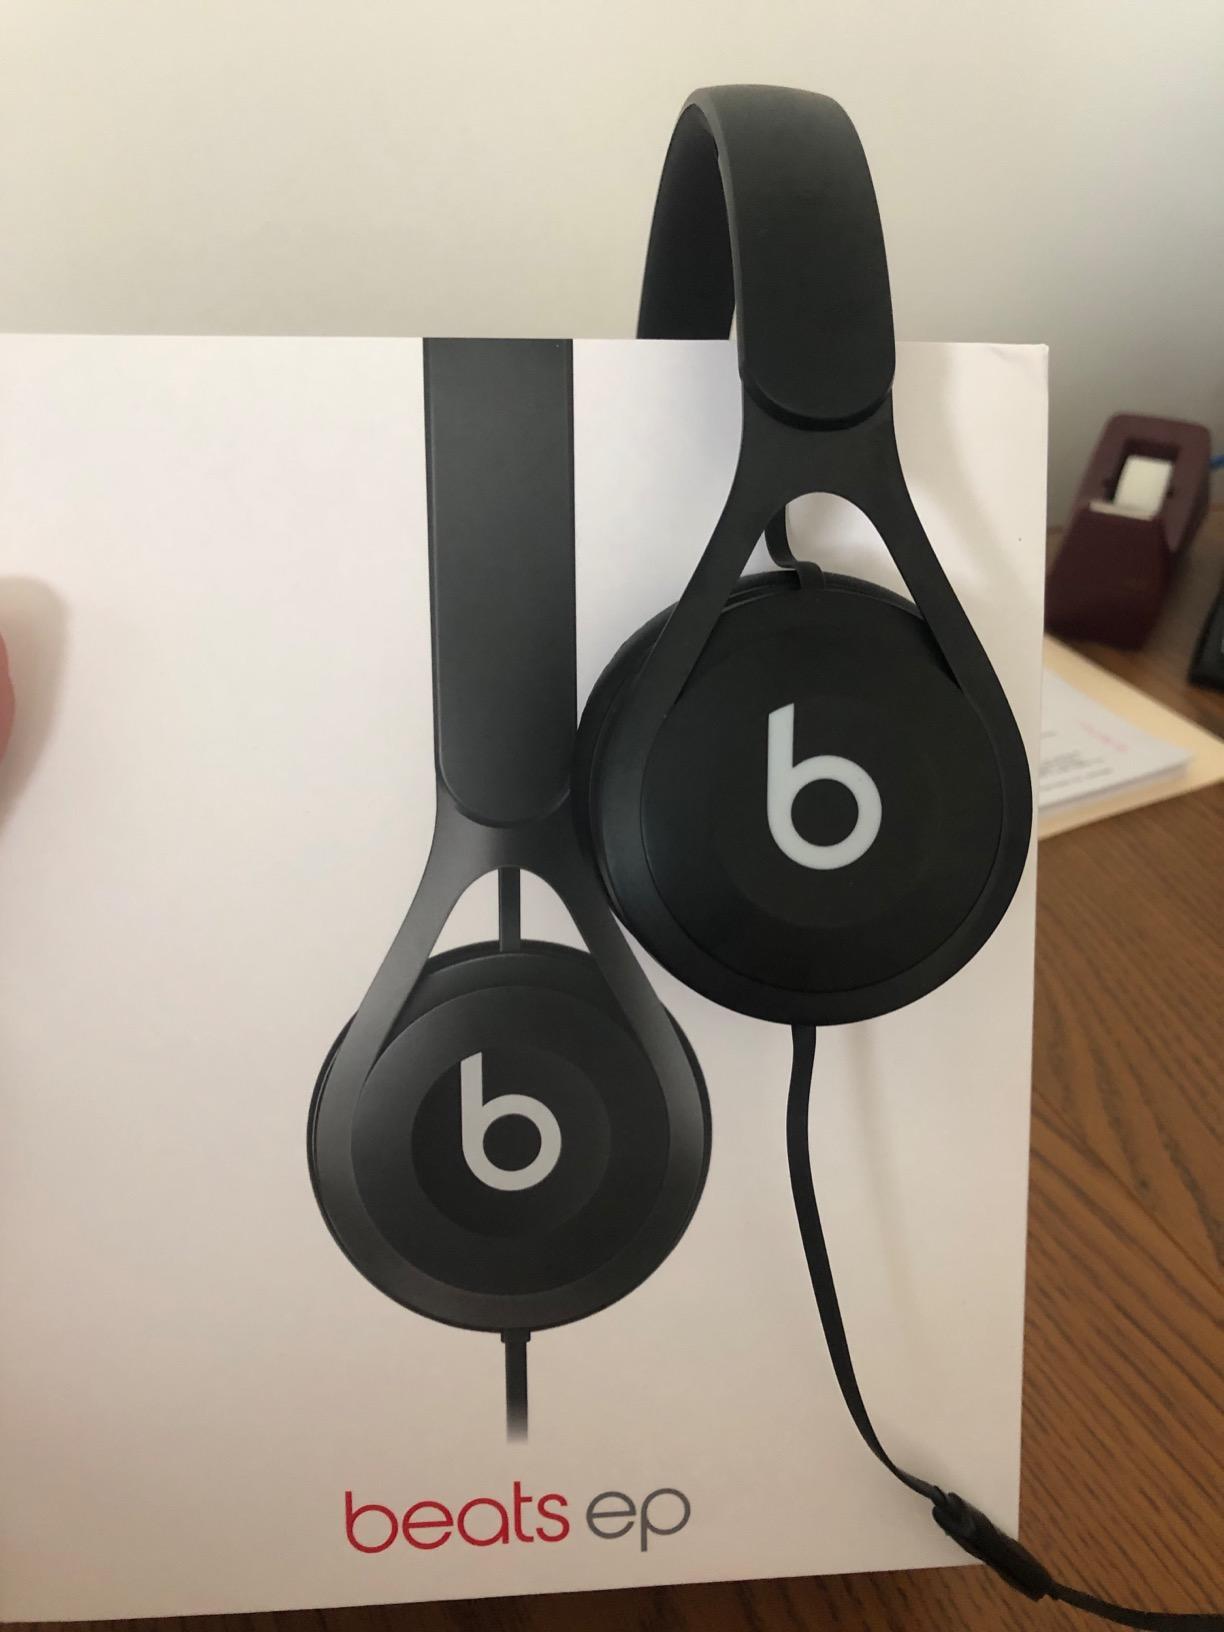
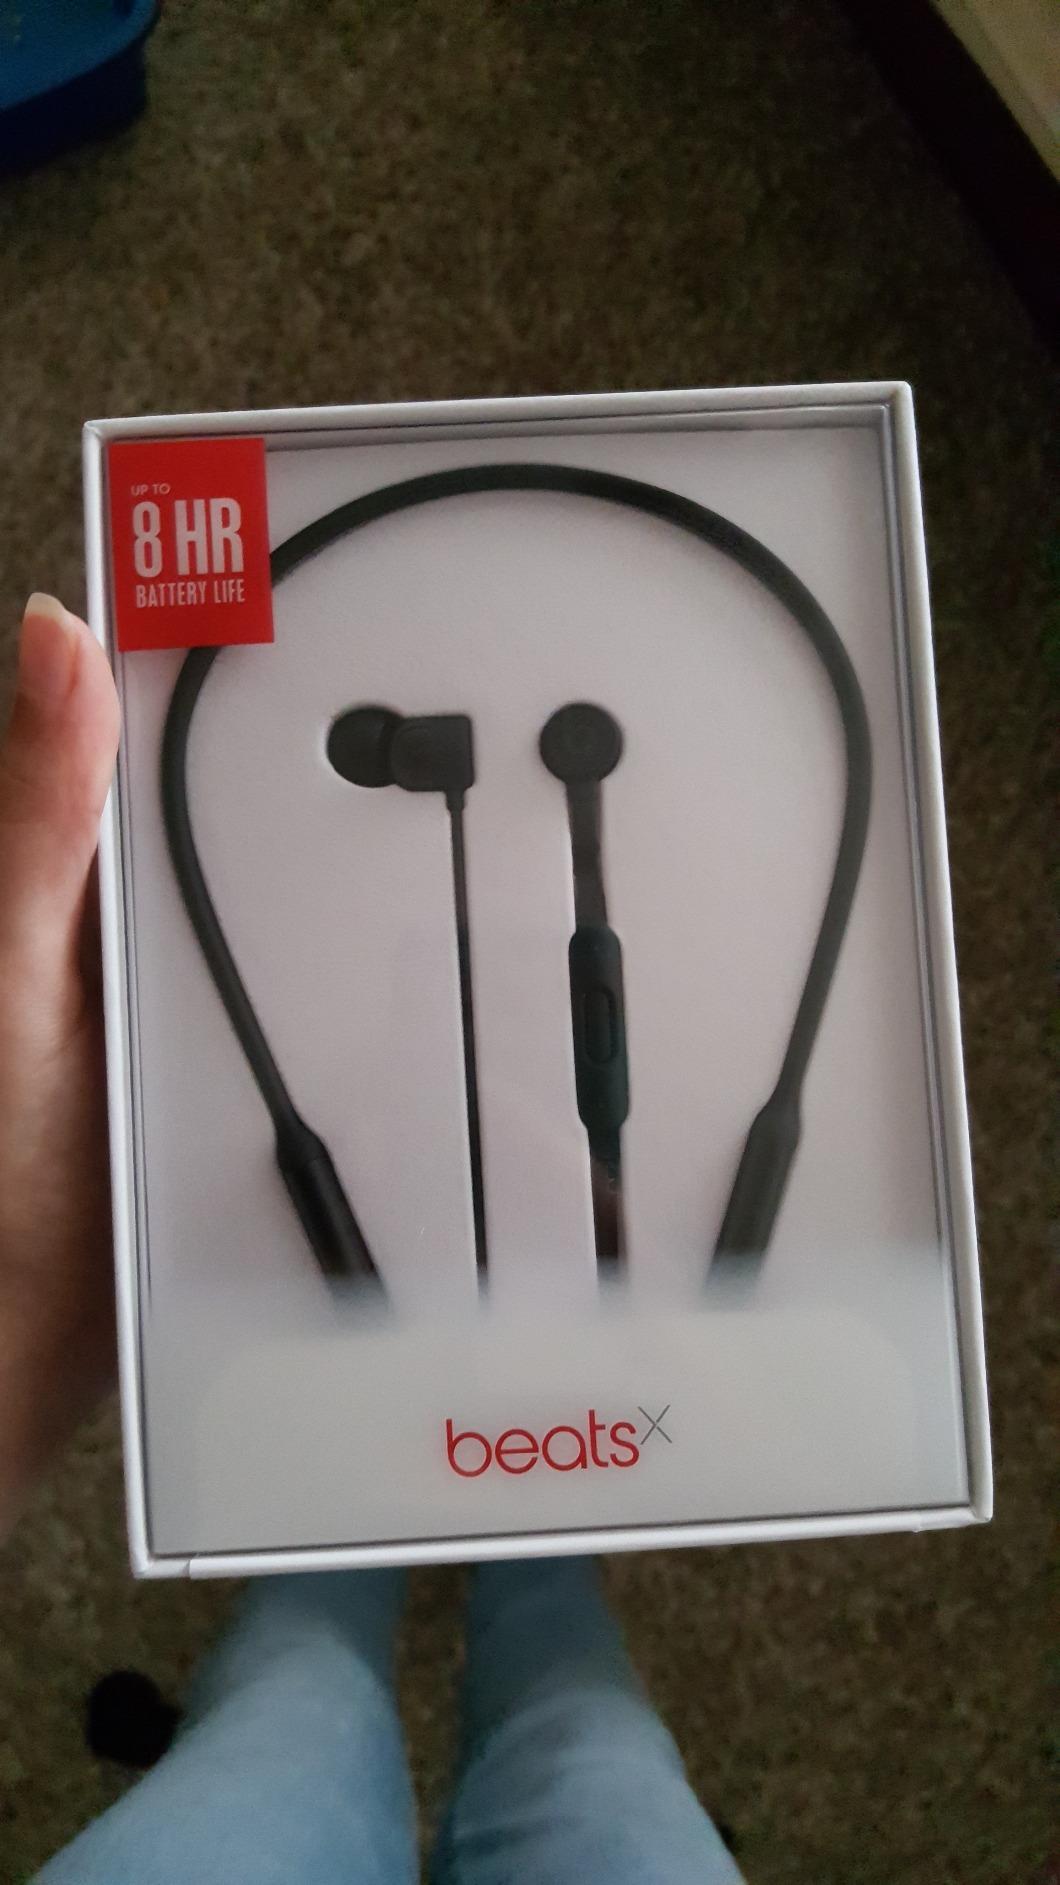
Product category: headphones
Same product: no